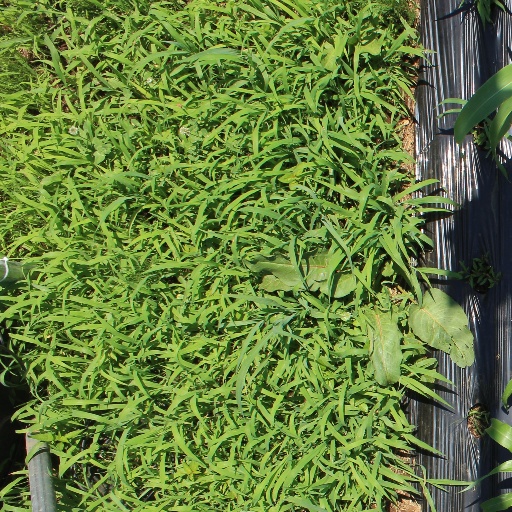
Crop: sorghum